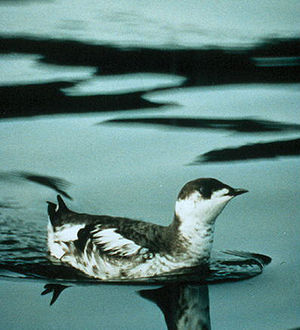
Marmordværgalk
Marmordværgalk er en alkefugl, der lever langs Stillehavets nordøstlige kyster - fra Aleuterne til Oregon i det nordvestlige USA.